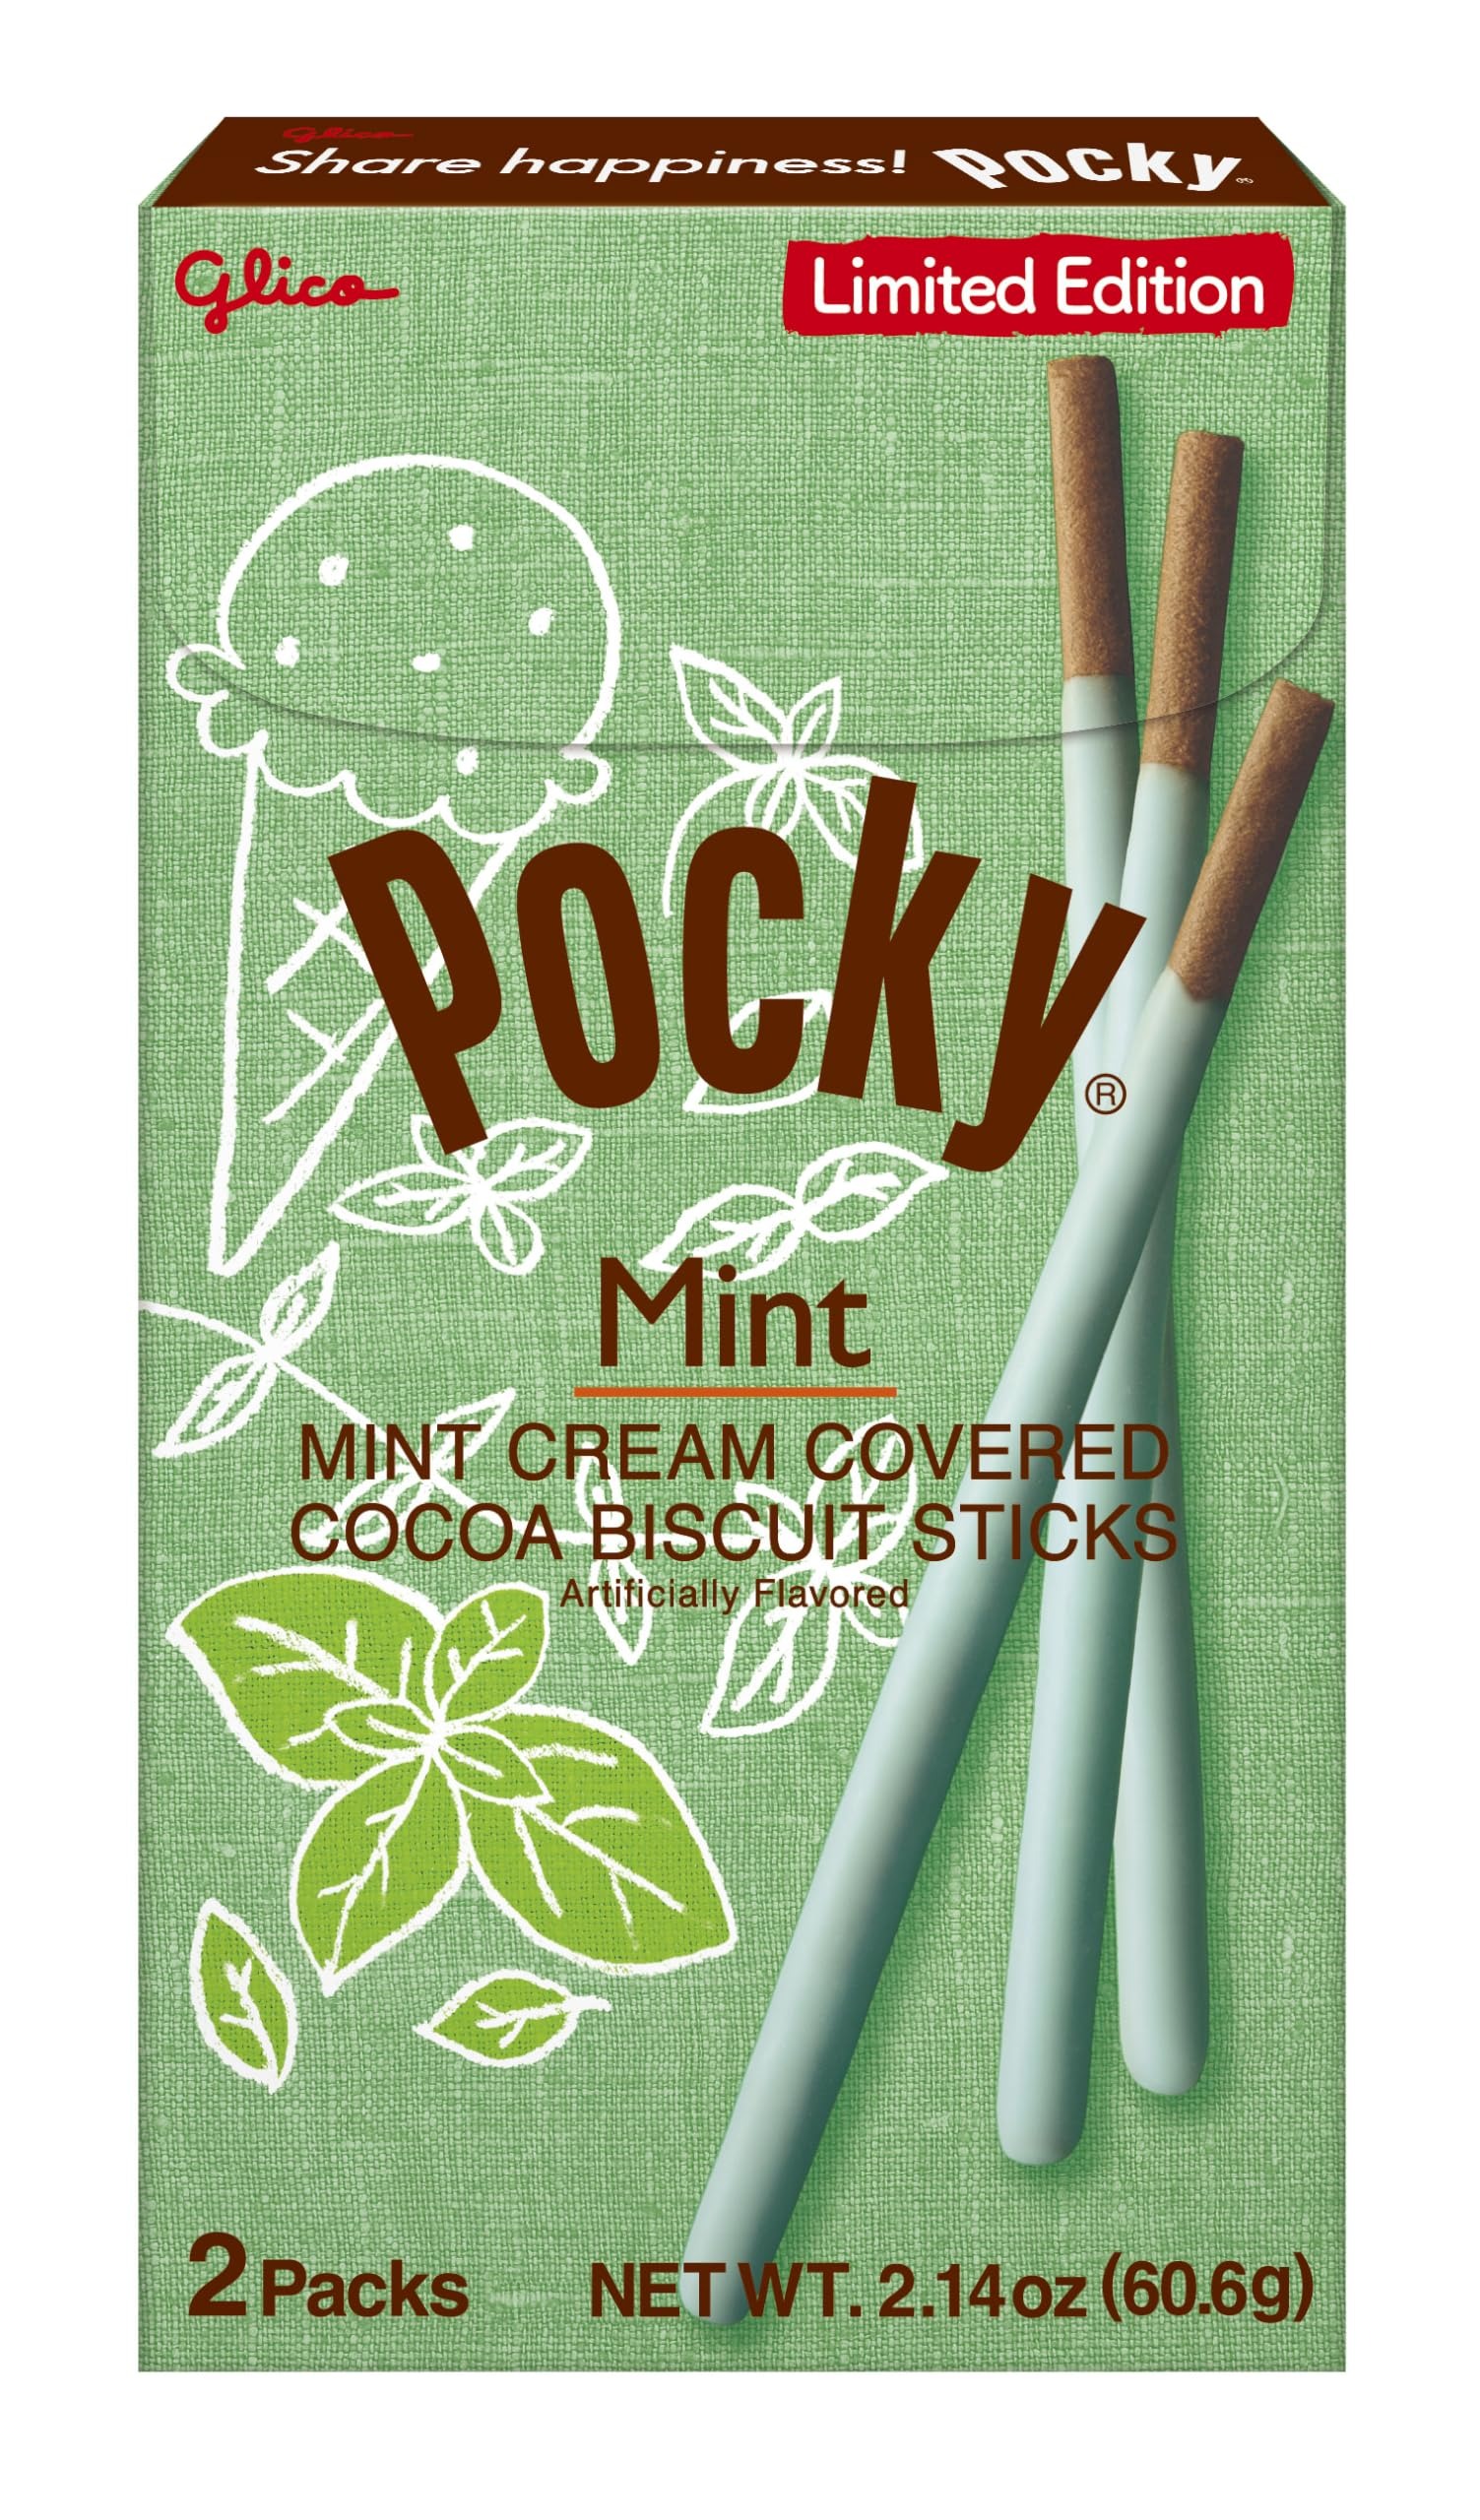
Item Name: Glico Pocky Chocolate Mint Biscuit Sticks, 2.14 oz (Pack of 10)
Bullet Point: Glico Pocky Chocolate Mint Biscuit Sticks, 2.14 oz (Pack of 10)
Value: 21.4
Unit: Ounce

Price: 22.99